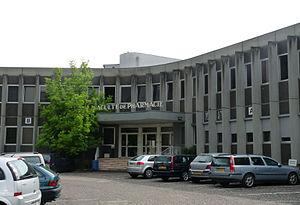
Faculté de Pharmacie à Illkirch-Graffenstaden (Communauté urbaine de Strasbourg)
La faculté de pharmacie de Strasbourg est située sur le campus d'Illkirch à Strasbourg, campus qui est situé sur la commune d'Illkirch-Graffenstaden faisant partie de la communauté urbaine de Strasbourg. Le campus fait partie intégrante du technopôle, Le Parc d'Innovation, construit à partir des années 80 et spécialisé dans les secteurs des biotechnologie, des NTIC et ceux de la santé en général.
Le Campus d'Illkirch est un des campus de l'université de Strasbourg et se situe sur la commune d'Illkirch-Graffenstaden faisant partie de la communauté urbaine de Strasbourg. Le campus fait partie intégrante du technopôle, Le Parc d'Innovation, construit à partir des années 80 et spécialisé dans les secteurs des biotechnologie, des NTIC et ceux de la santé en général. C'est aussi le siège du pôle de compétitivité à vocation mondial Alsace BioValley, labellisée en 2005.